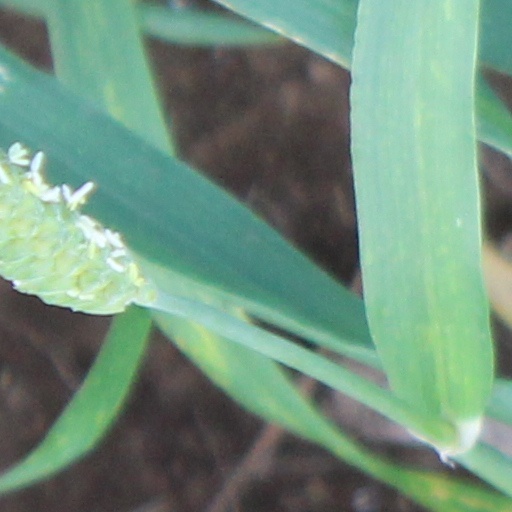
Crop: wheat